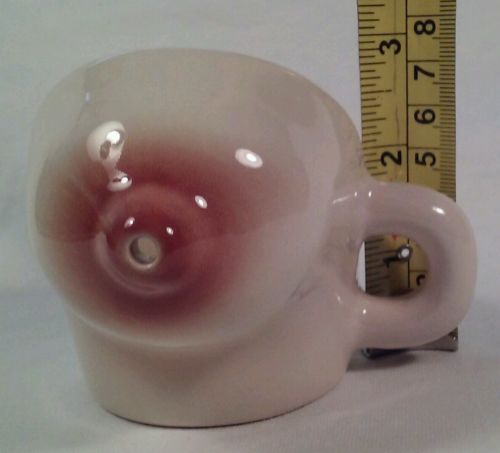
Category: mug